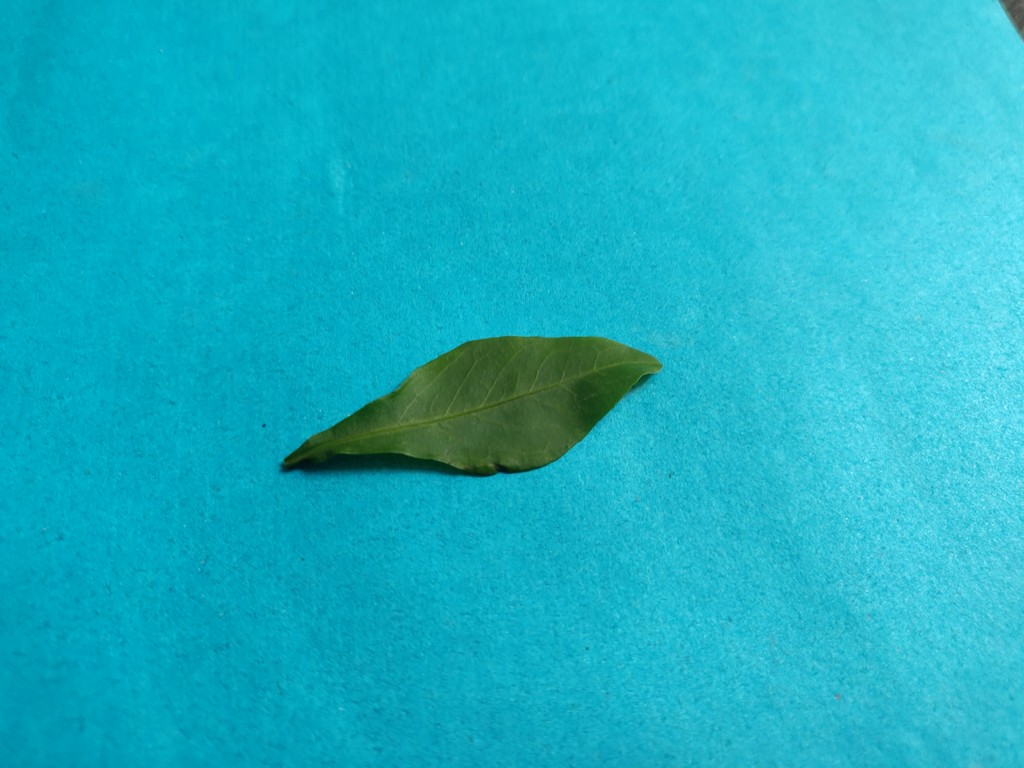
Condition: Healthy
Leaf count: single
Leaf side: front